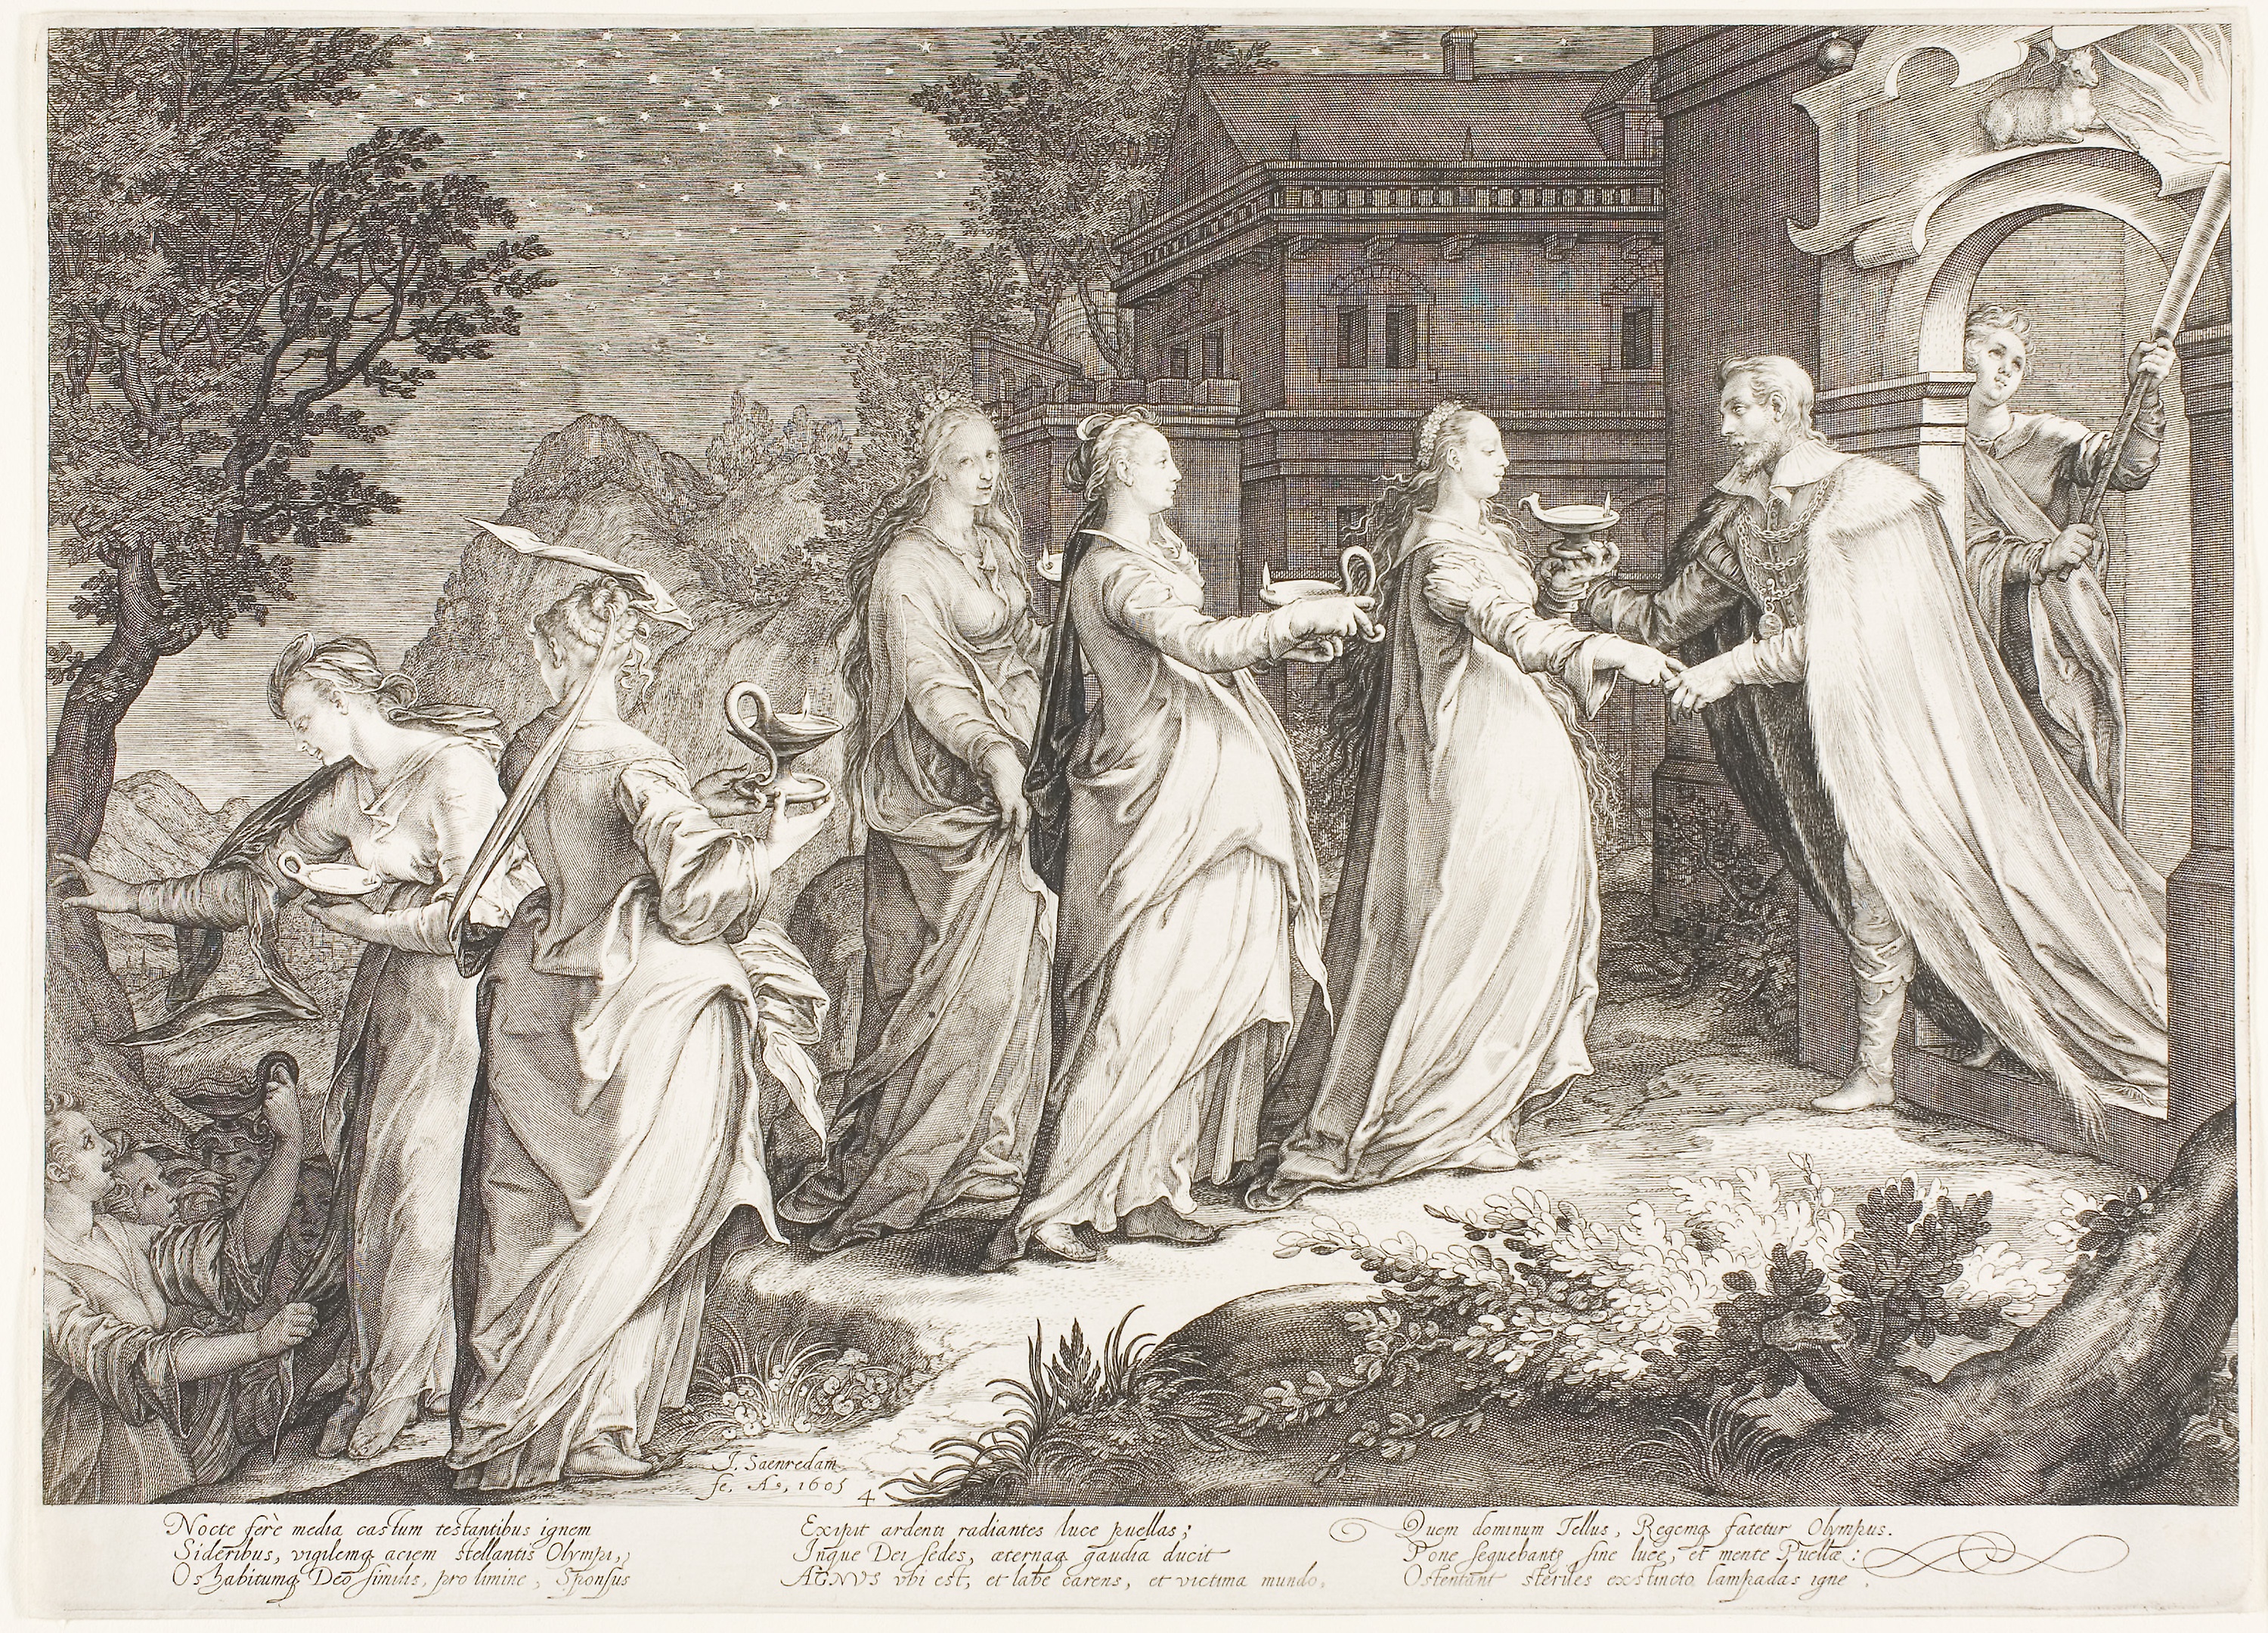
history, art, black and white, vintage clothing, artwork, stock photography, mythology, religion, middle ages